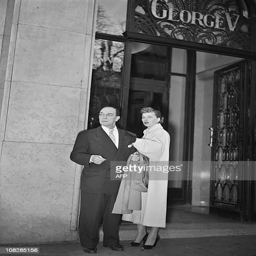
picture taken in front of the hotel